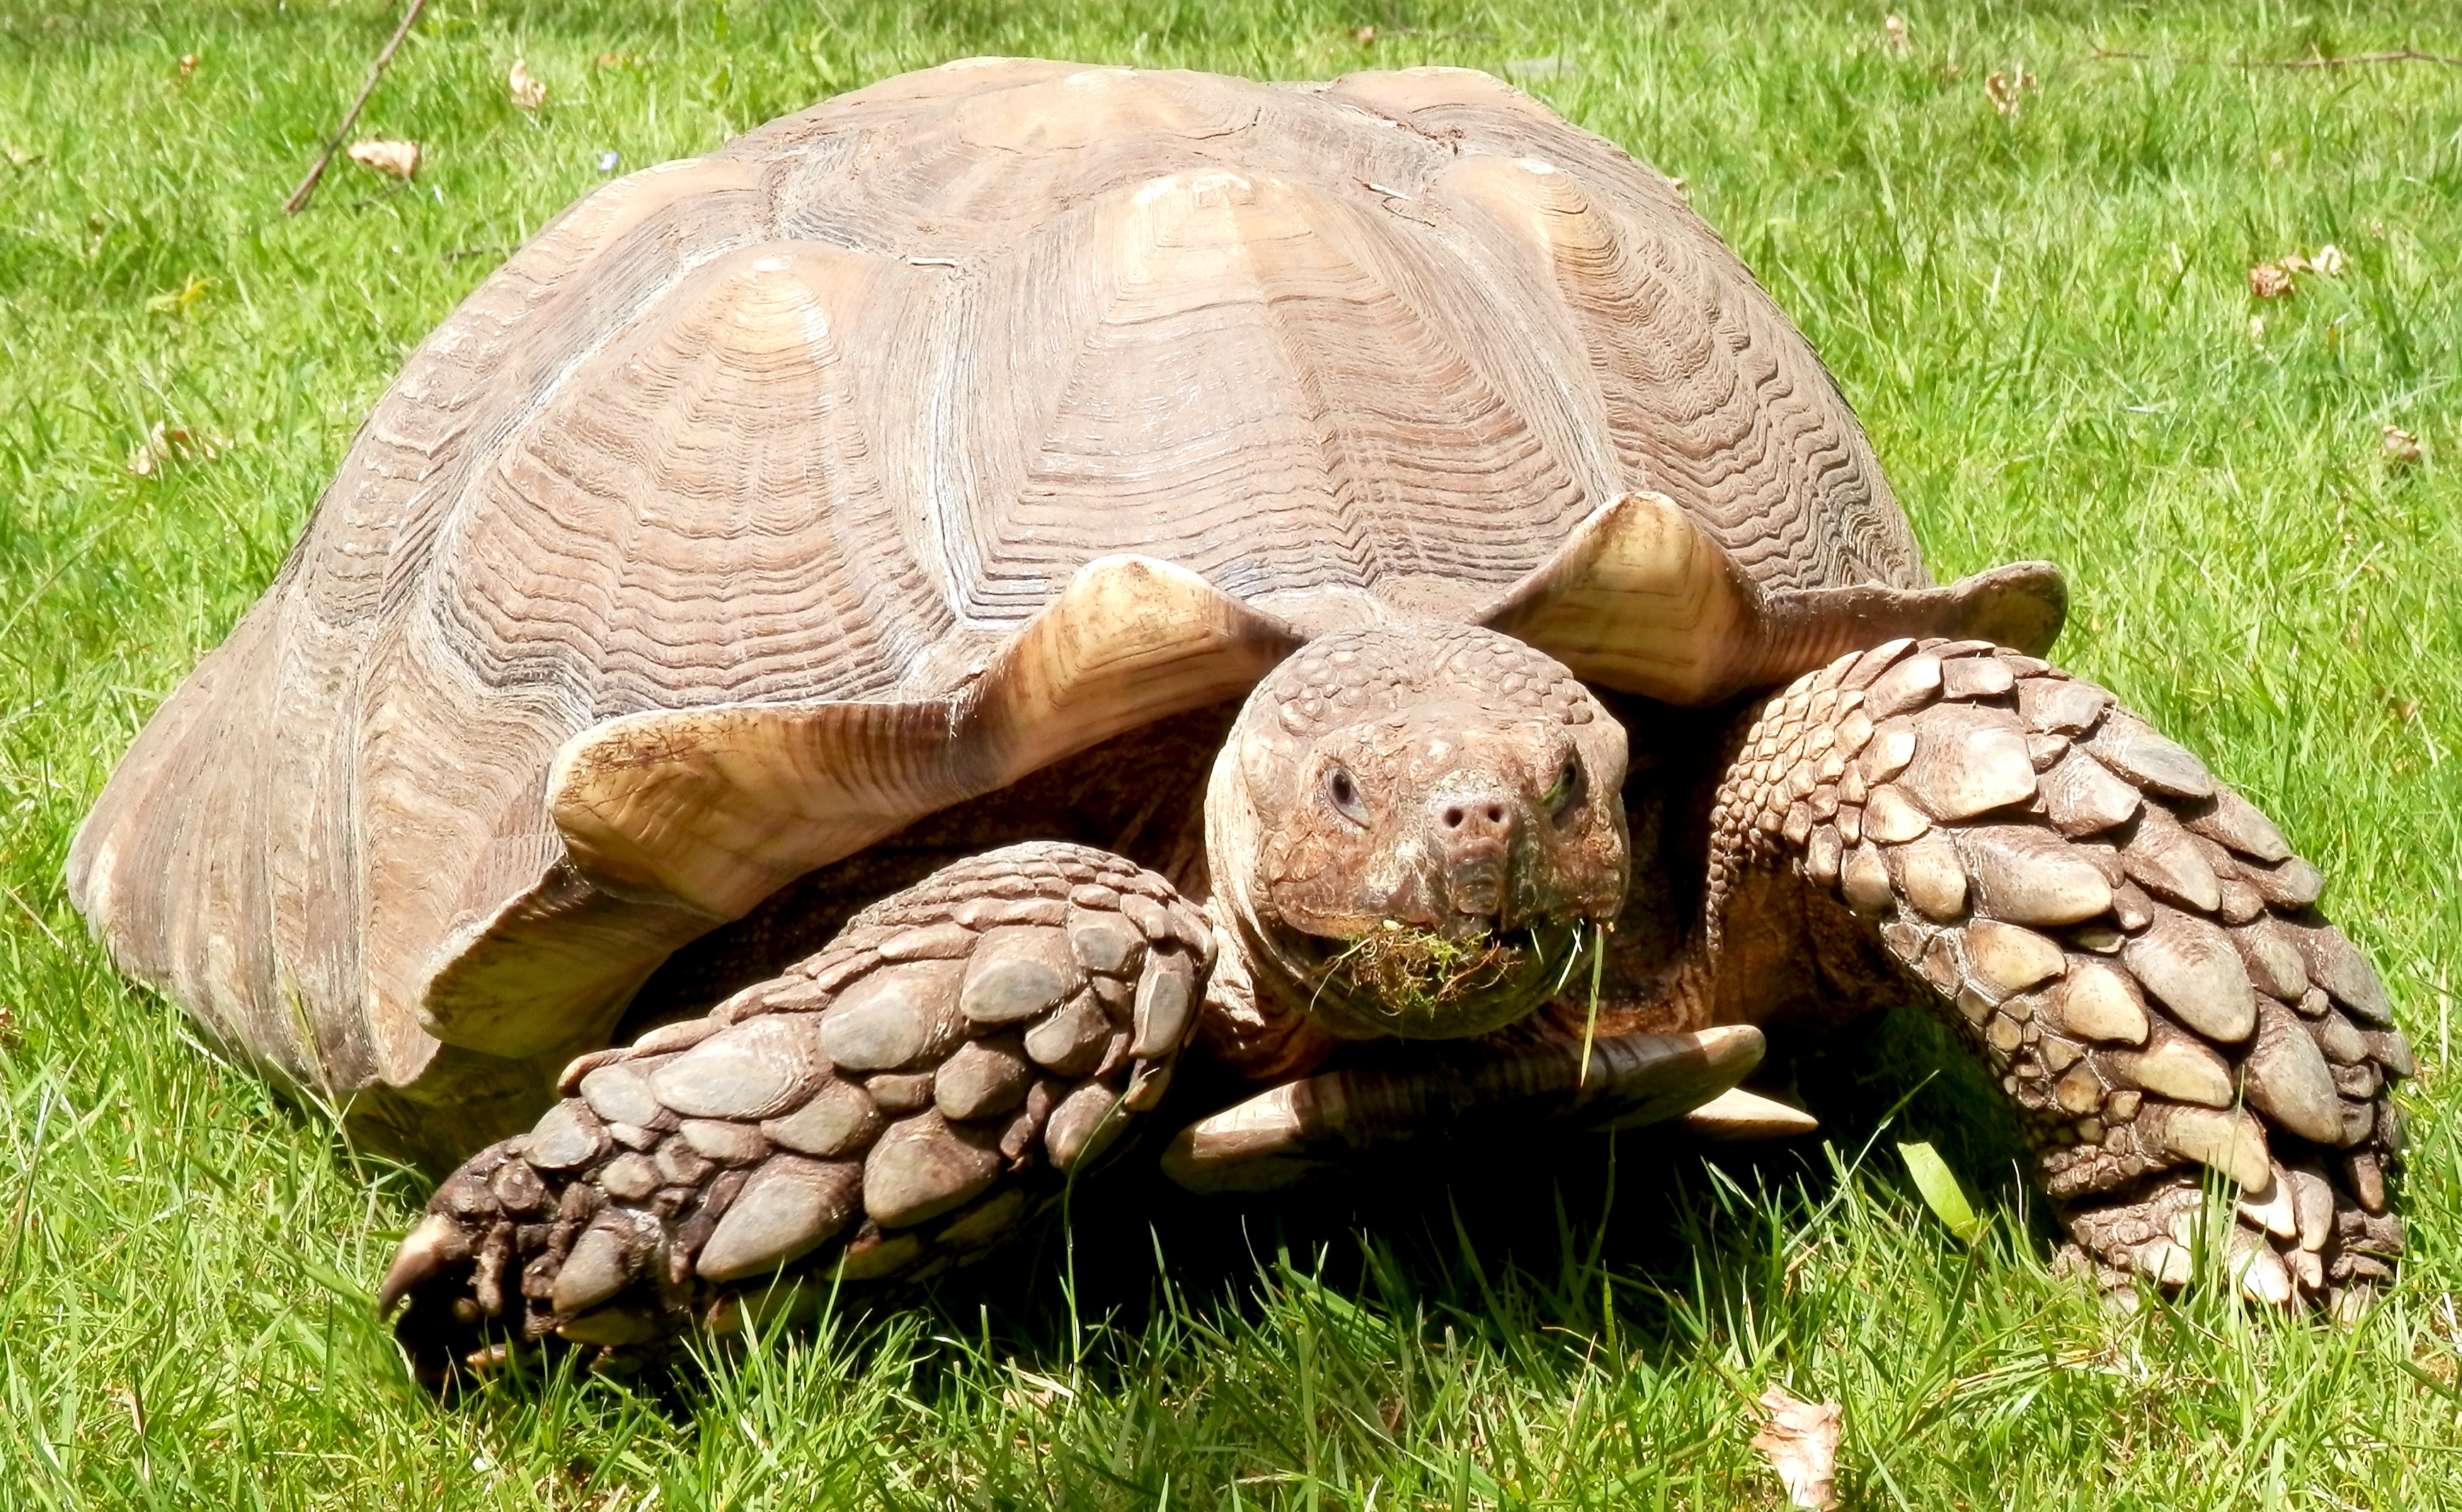
wildlife, turtle, reptile, fauna, shell, tortoise, vertebrate, box turtle, burmese, common snapping turtle, burmese tortoise, emydidae